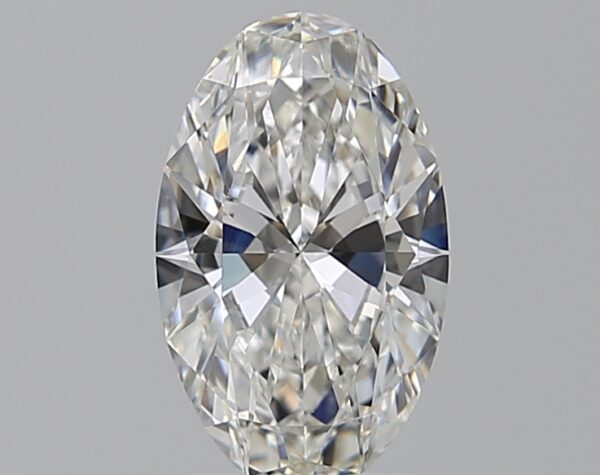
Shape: oval
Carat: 1.51
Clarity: VS1
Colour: E
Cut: EX
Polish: EX
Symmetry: EX
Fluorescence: ST
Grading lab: GIA
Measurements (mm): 10.16 x 6.21 x 3.67